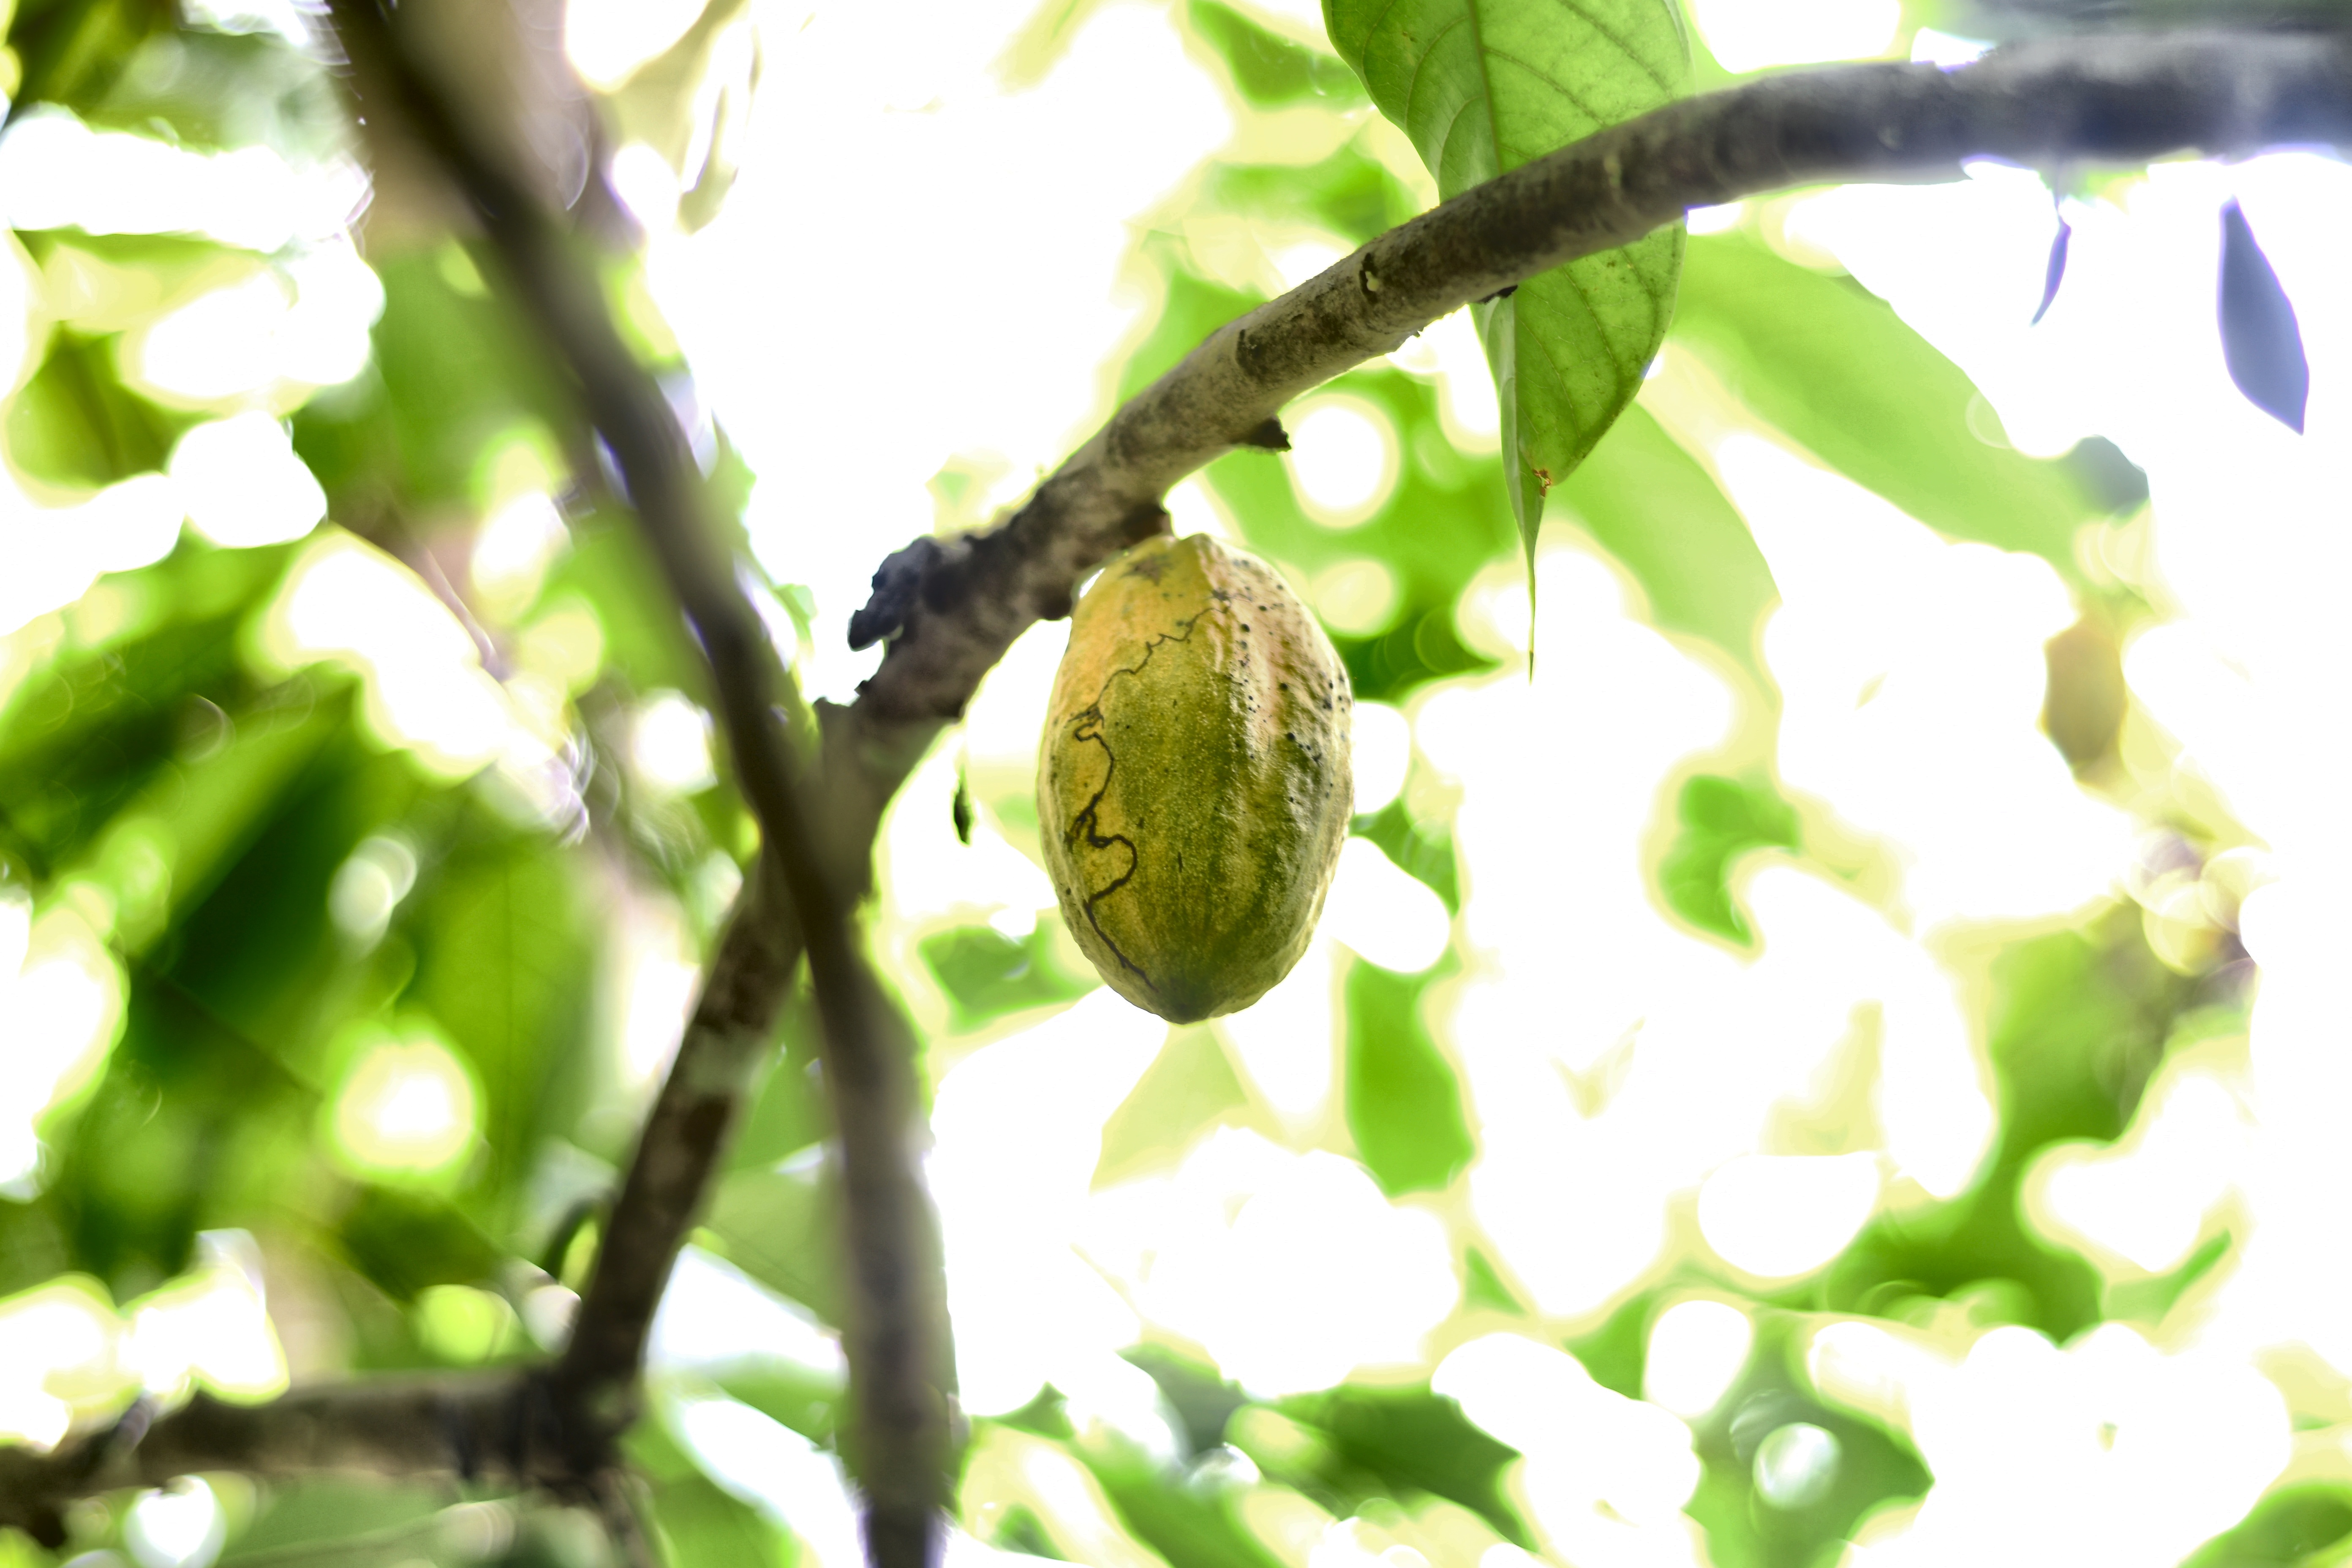
Maturity: mature
Variety: Amelonado